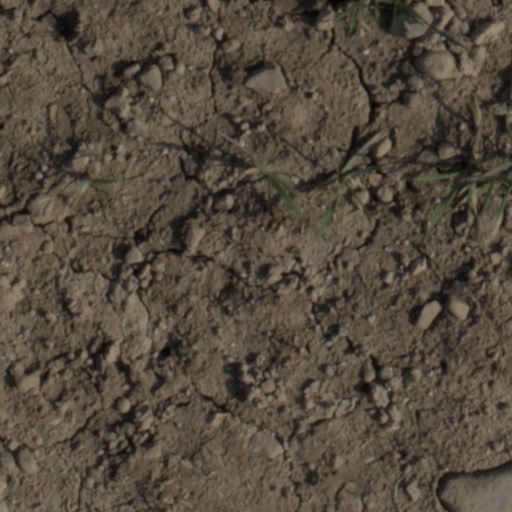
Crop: wheat